Green Lantern (Six Flags Great Adventure)

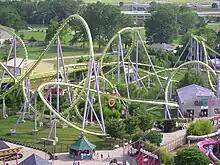
Green Lantern in 2004, when it was "Chang" at Six Flags Kentucky Kingdom

Chang ("long" in Mandarin Chinese) opened at Kentucky Kingdom on April 4, 1997, setting world records for this type of coaster in height, drop, speed, length and number of inversions. The ride was constructed by Martin & Vleminckx.